Concord, California

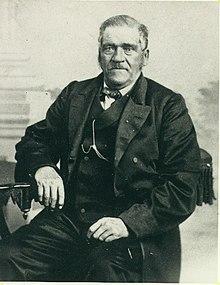
Concord was founded as "Todos Santos" in 1869 by Don Salvio Pacheco, a noted Californio ranchero.

The valleys north of Mount Diablo were inhabited by the Miwok people, who hunted elk and fished in the numerous streams flowing from the mountain into the San Francisco Bay. It is important to note Miwok and other indigenous people still live within city limits. In 1772, Spanish explorers began to cross the area but did not settle there. In 1834, the Mexican land grant Rancho Monte del Diablo at the base of Mount Diablo was granted to Salvio Pacheco (for whom the nearby town of Pacheco is named).